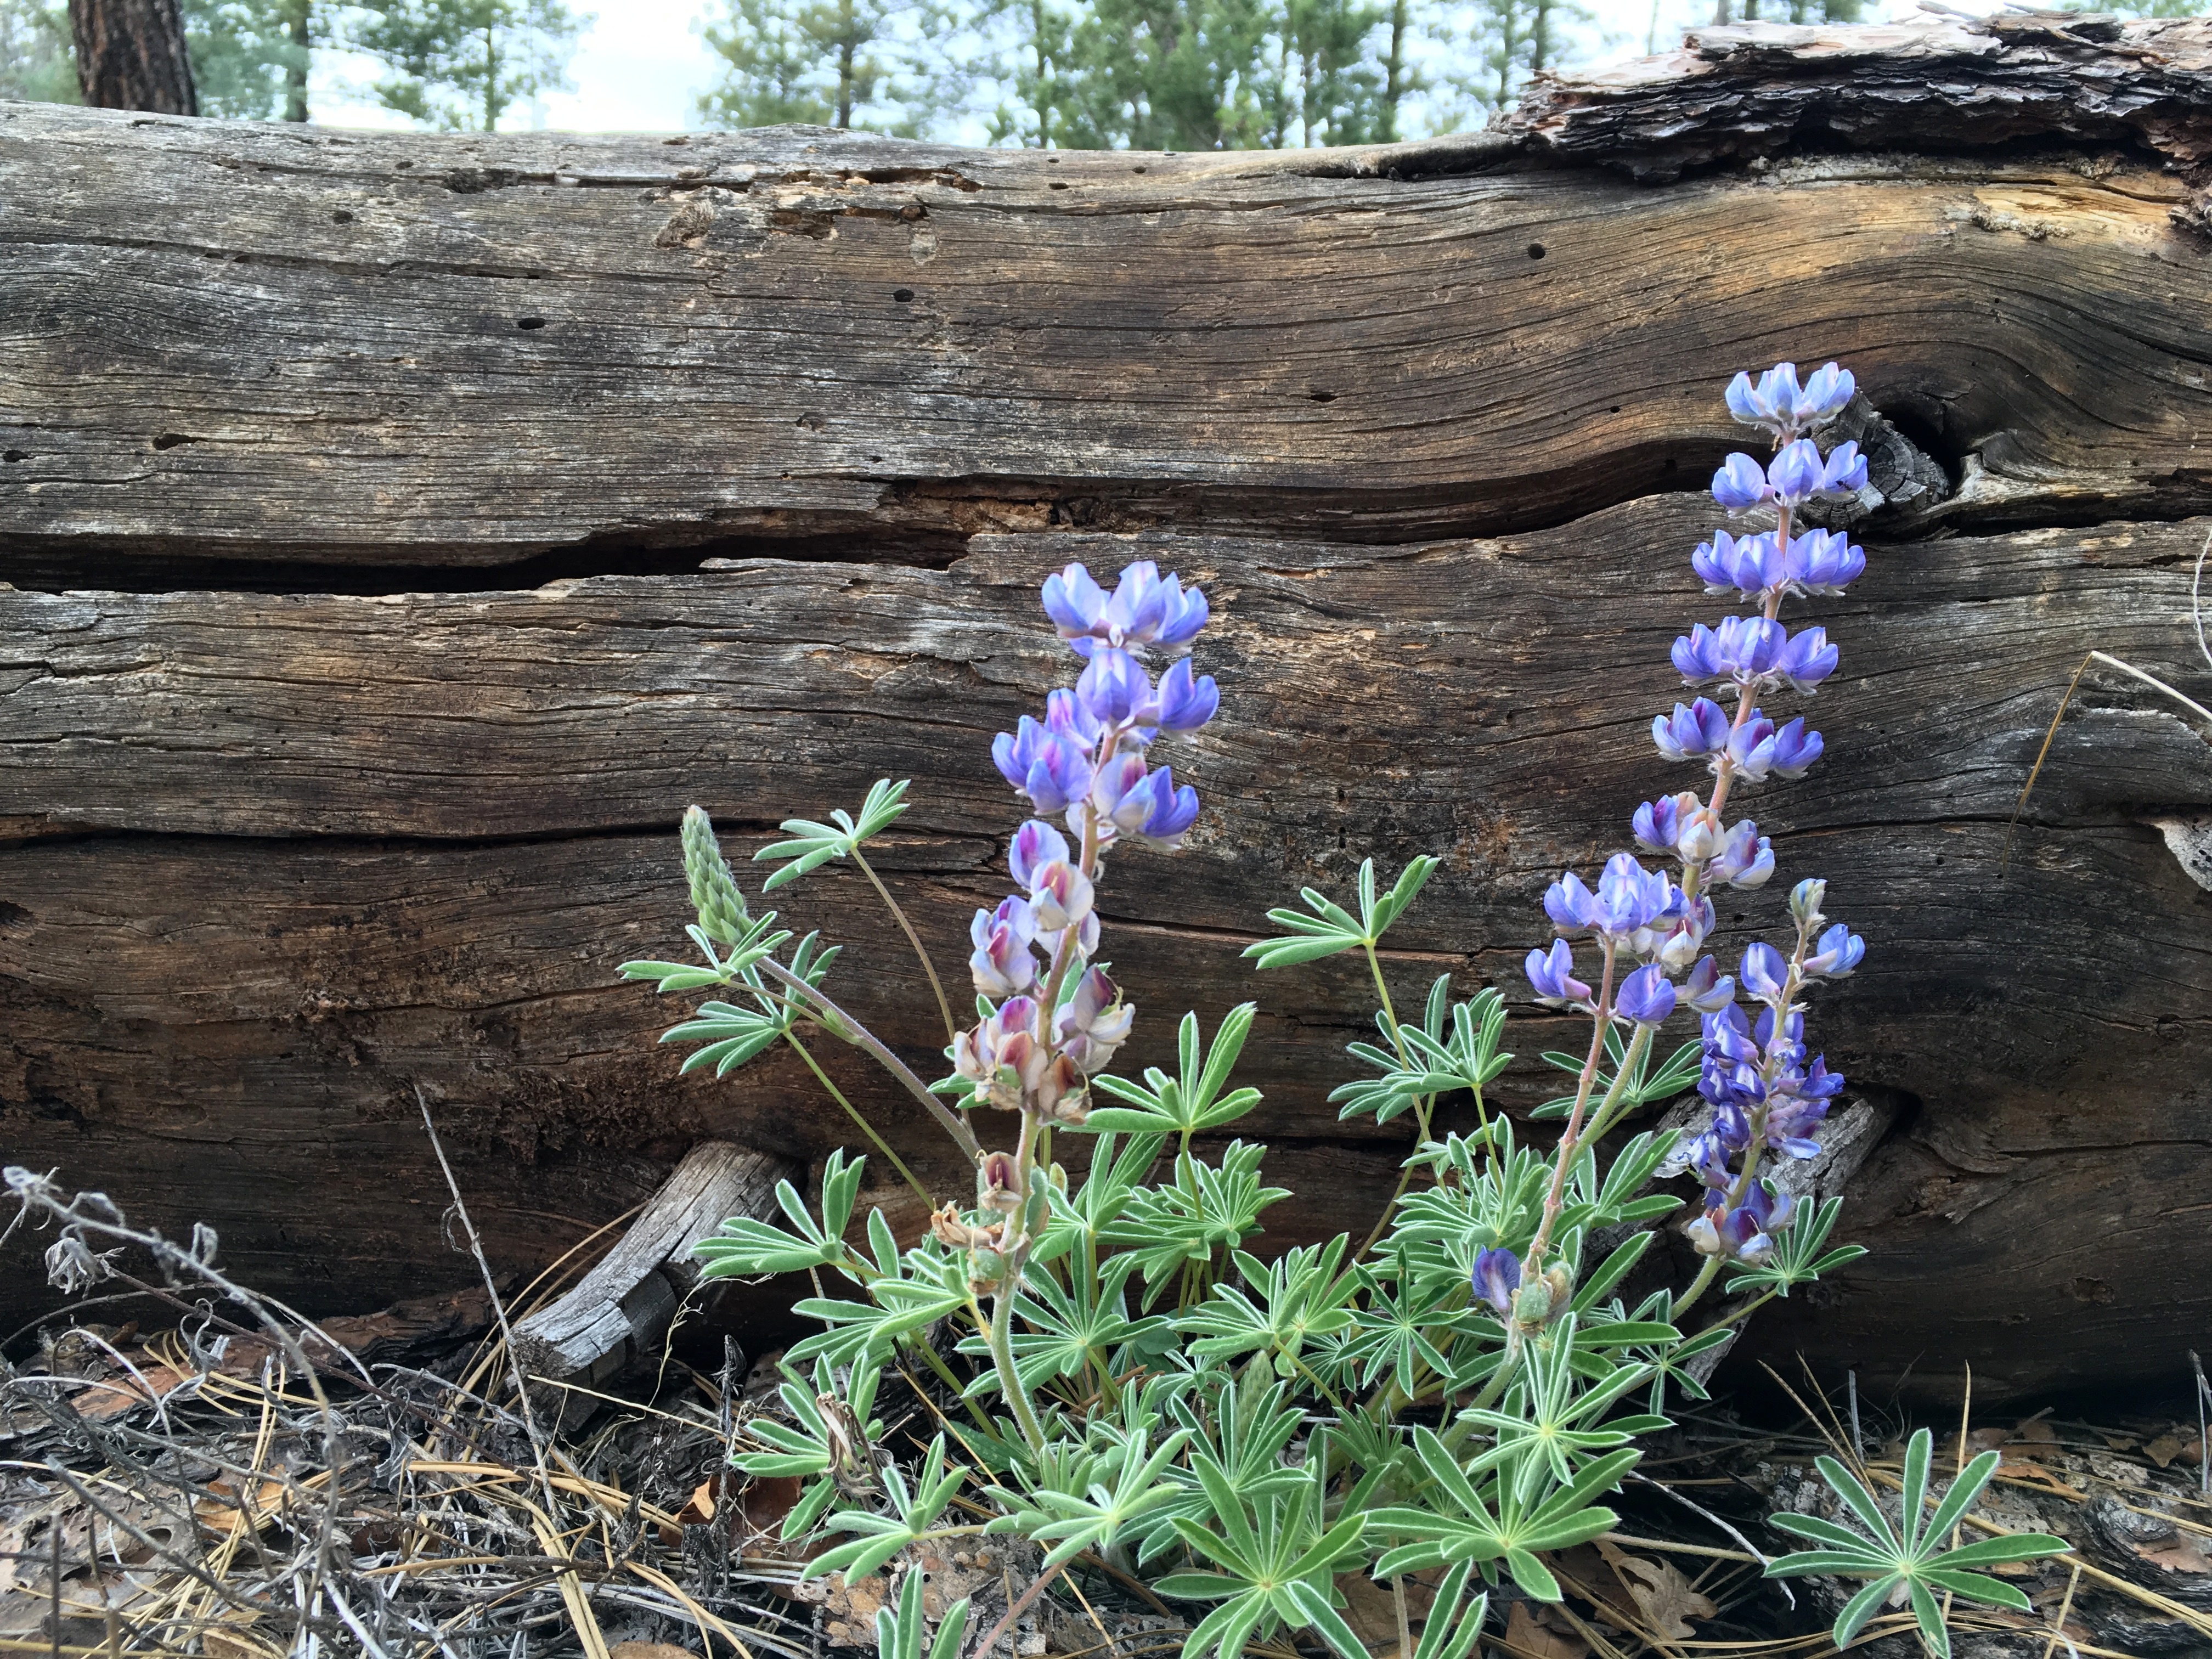
plant, flower, botany, flora, wildflower, shrub, woodland, 2016366, lupin, flowering plant, land plant